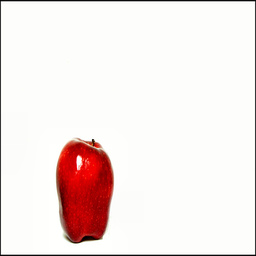
Label: Apple